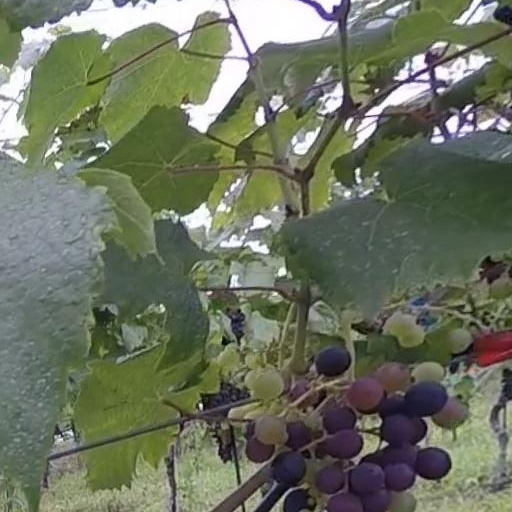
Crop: grape